History of Nankai University

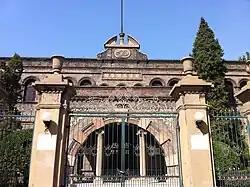
Old site of Nankai School

Nankai University was initially part of the Nankai Series of Schools, all of which originated from Yan Xiu's private tutoring school, Yan Family School. Although Yan Xiu grew up receiving traditional education and entered the officialdom through the imperial examination, he and Zhang Boling realized the importance of educational reform. They believed that "the way to strengthen China lies in education, creating new education, and cultivating new talents," and that only through educational innovation could the country's declining fate be changed. In 1898, Yan Xiu, who had served as an education commissioner and advocated the abolition of the imperial examination, resigned and began to establish modern schools. In 1904, Private Nankai School was established, with Yan's family's tutor Zhang Boling serving as the principal. Later, realizing the urgent need for higher education due to social development, Yan Xiu began to work on establishing university education.